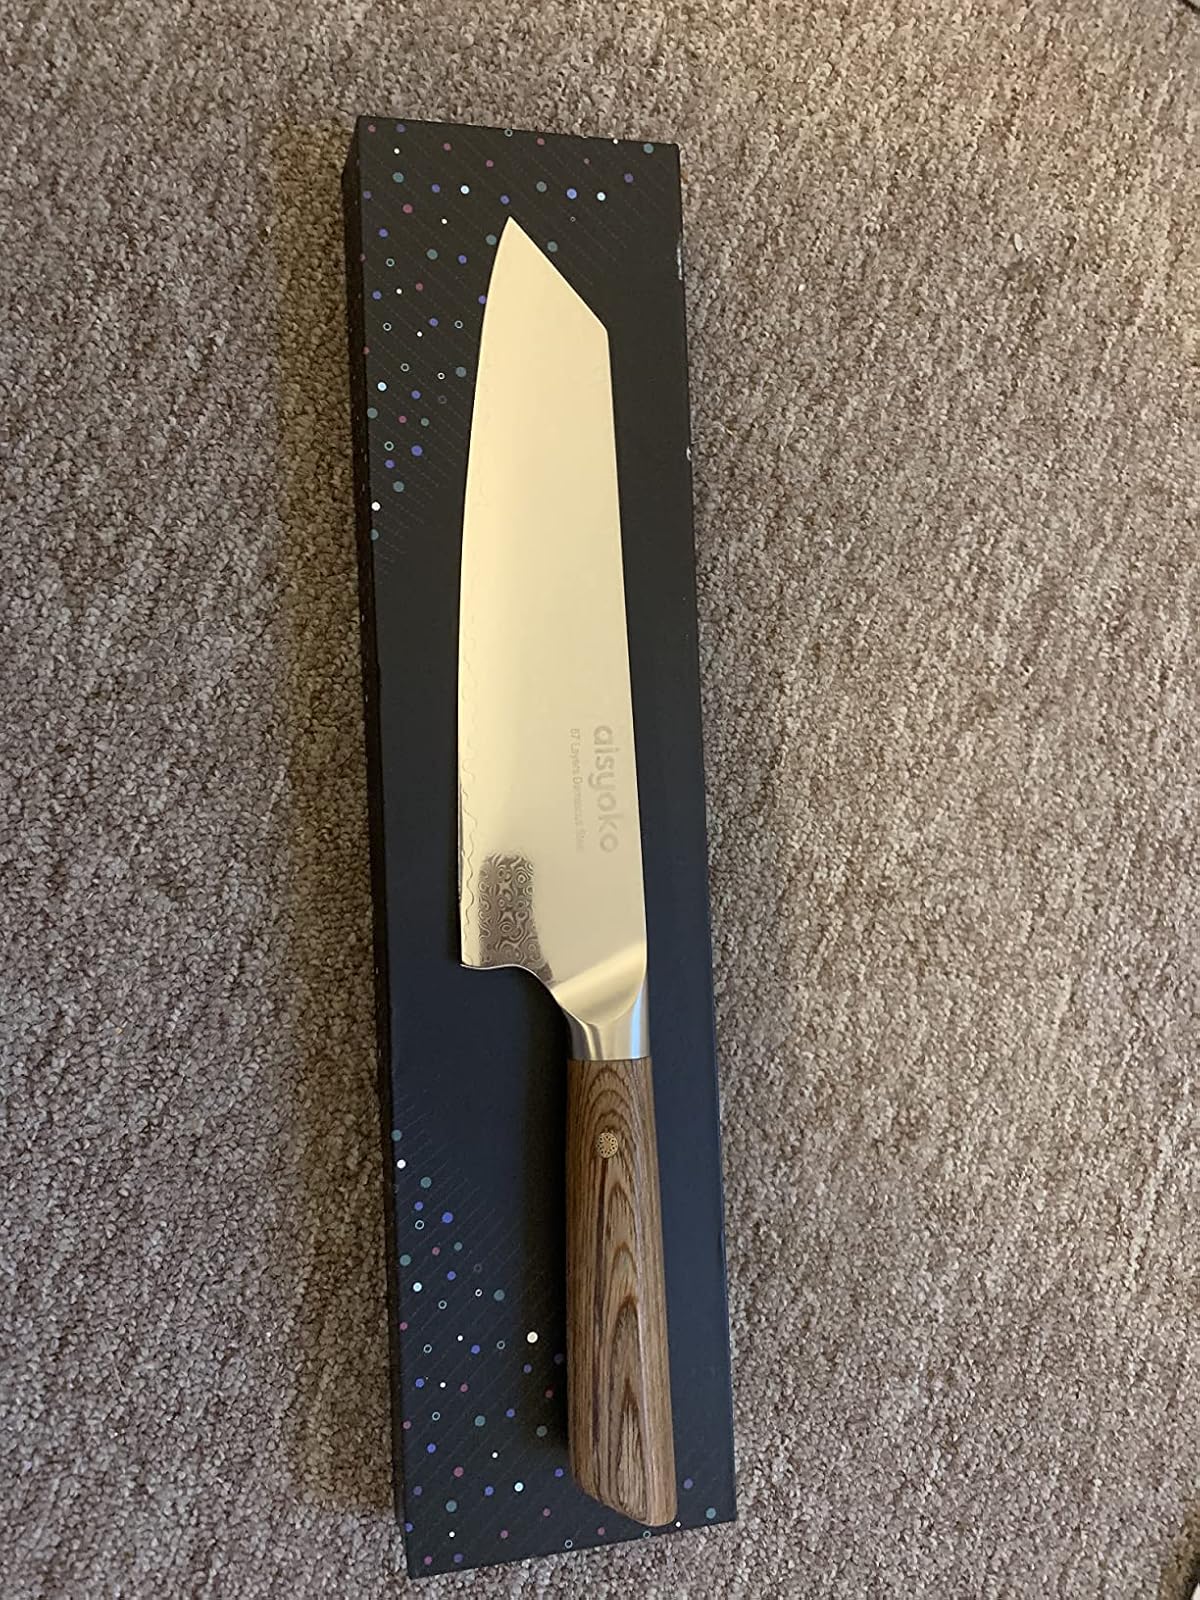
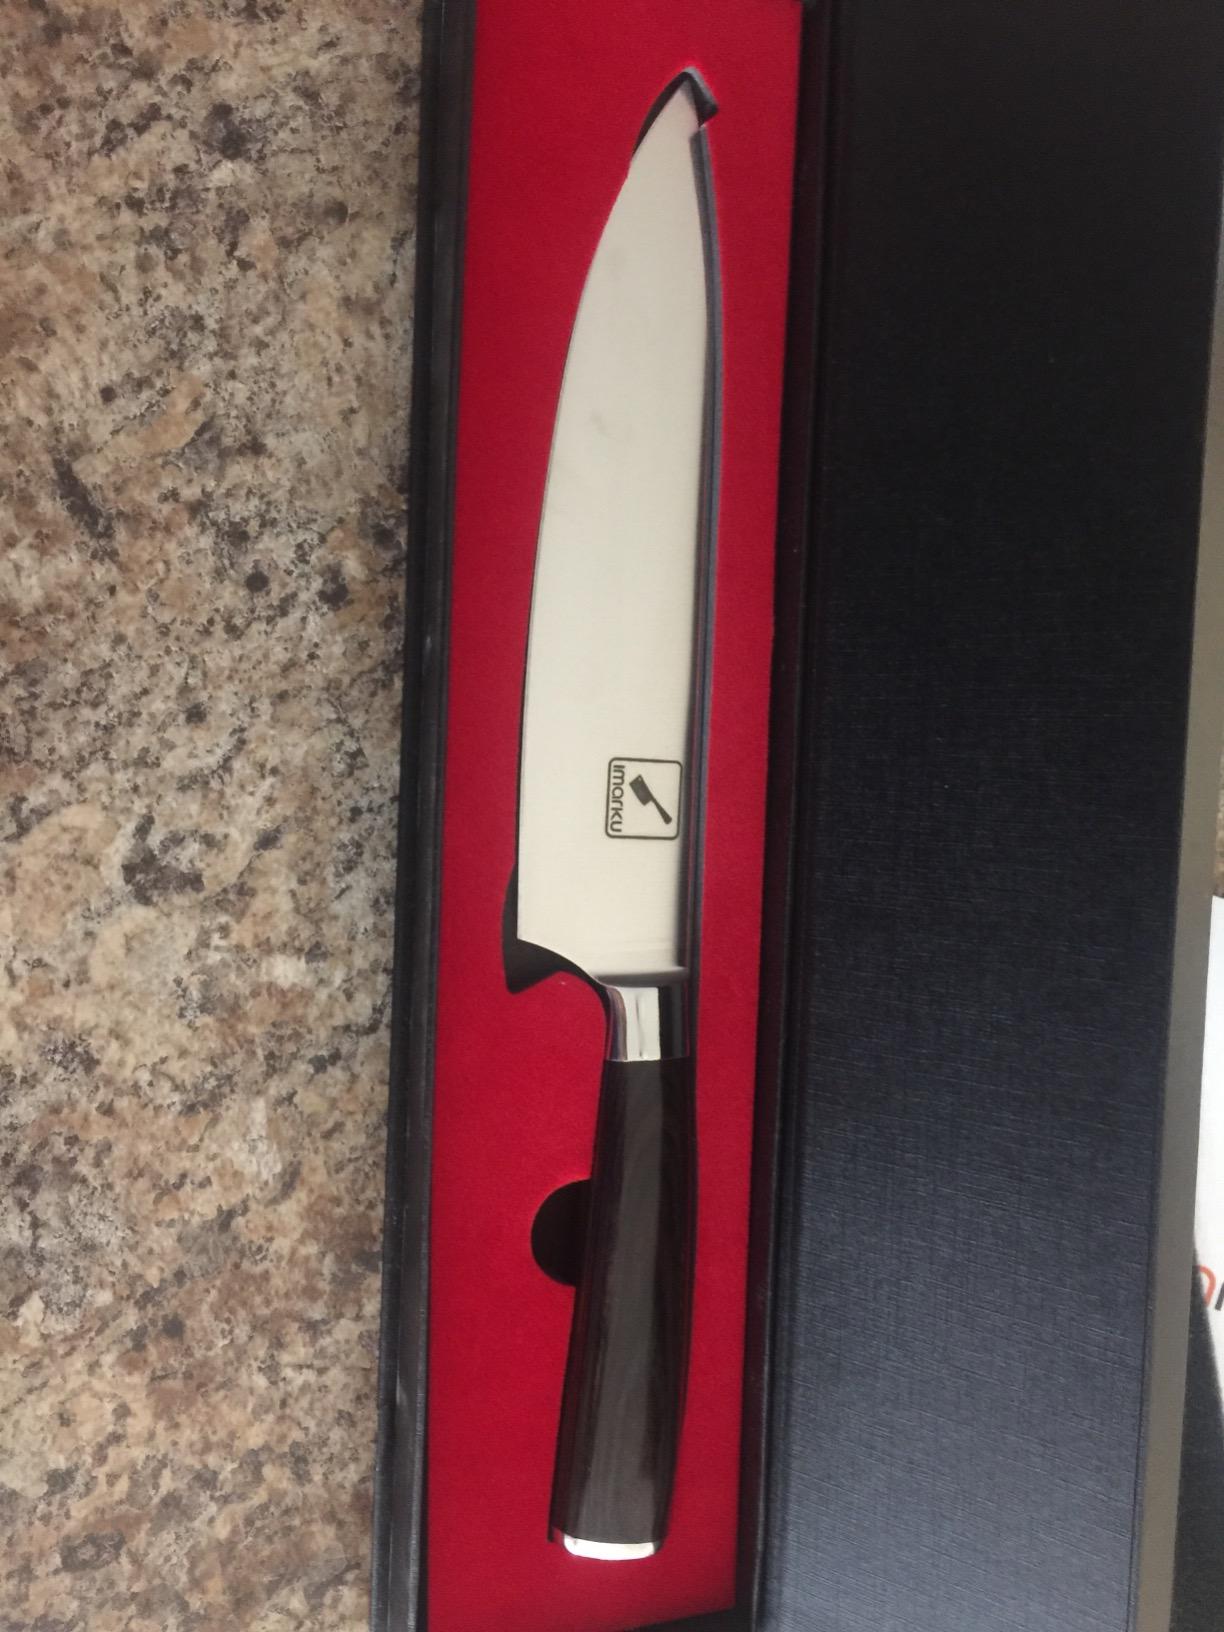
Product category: items_knife
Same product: no